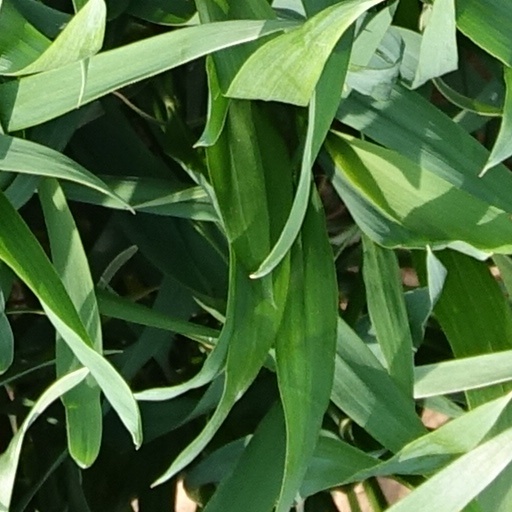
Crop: wheat